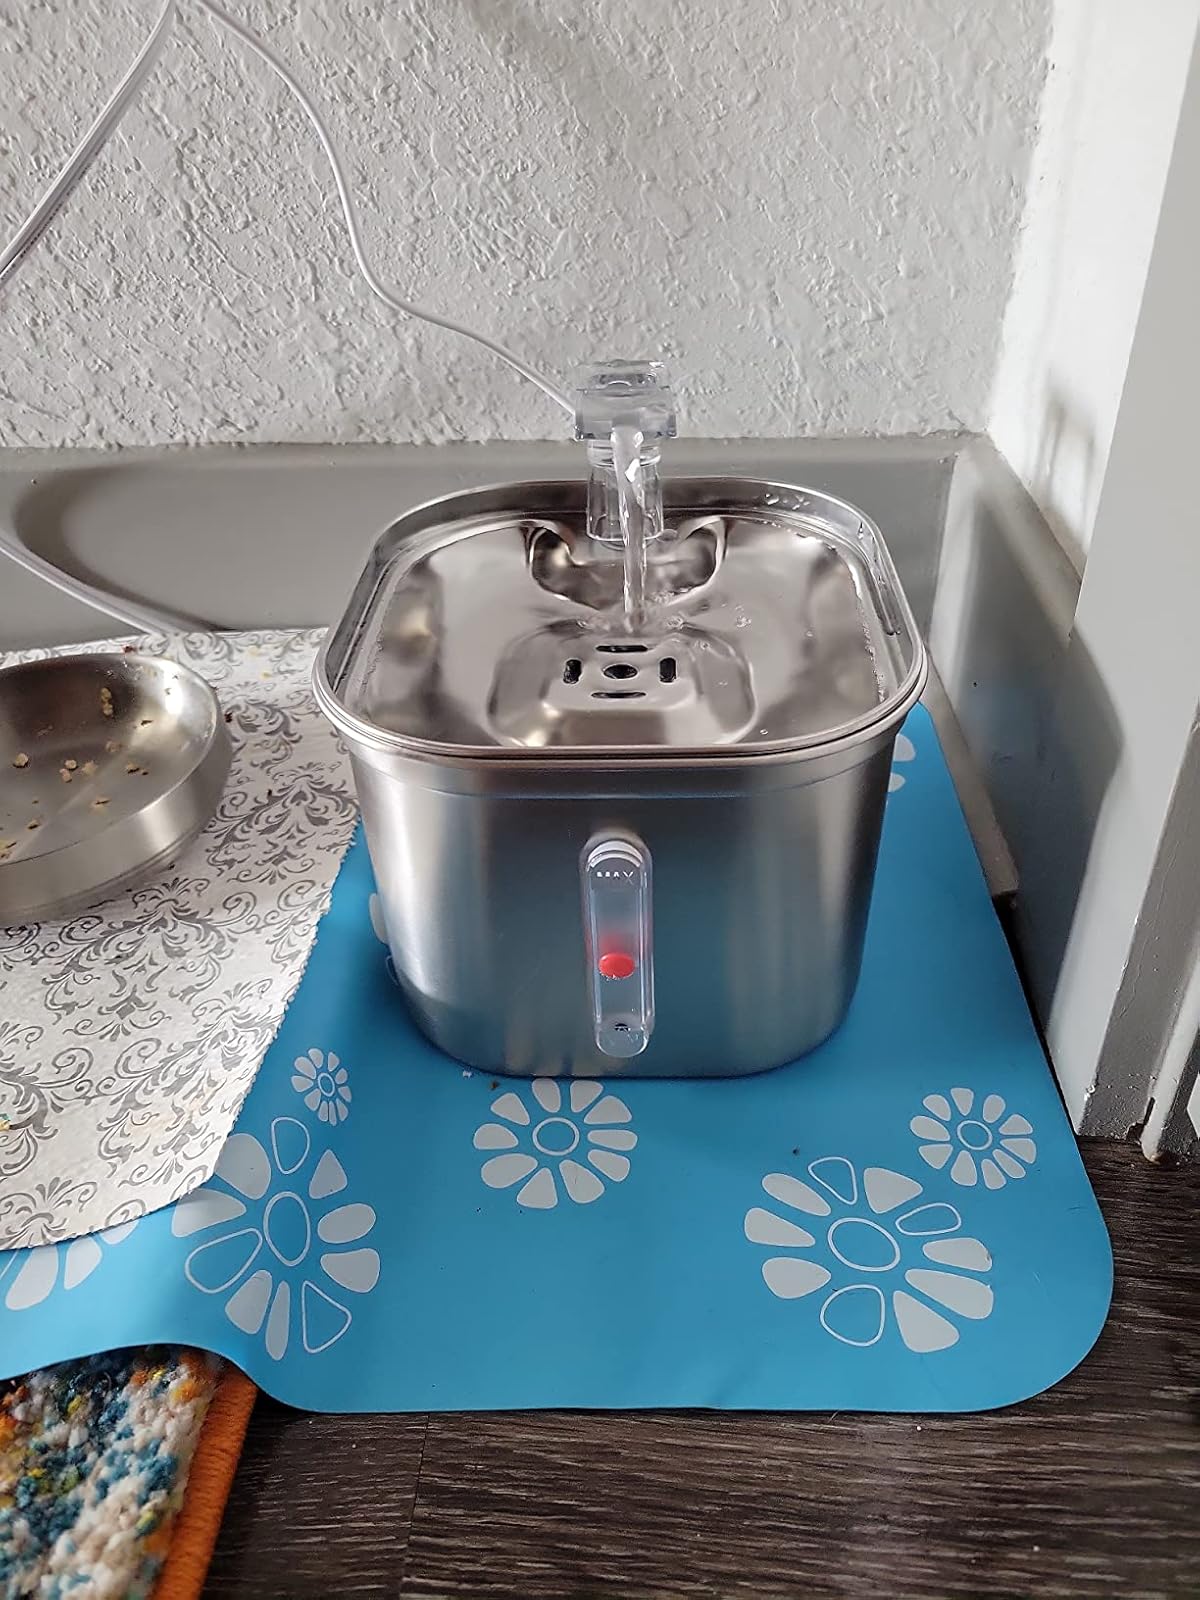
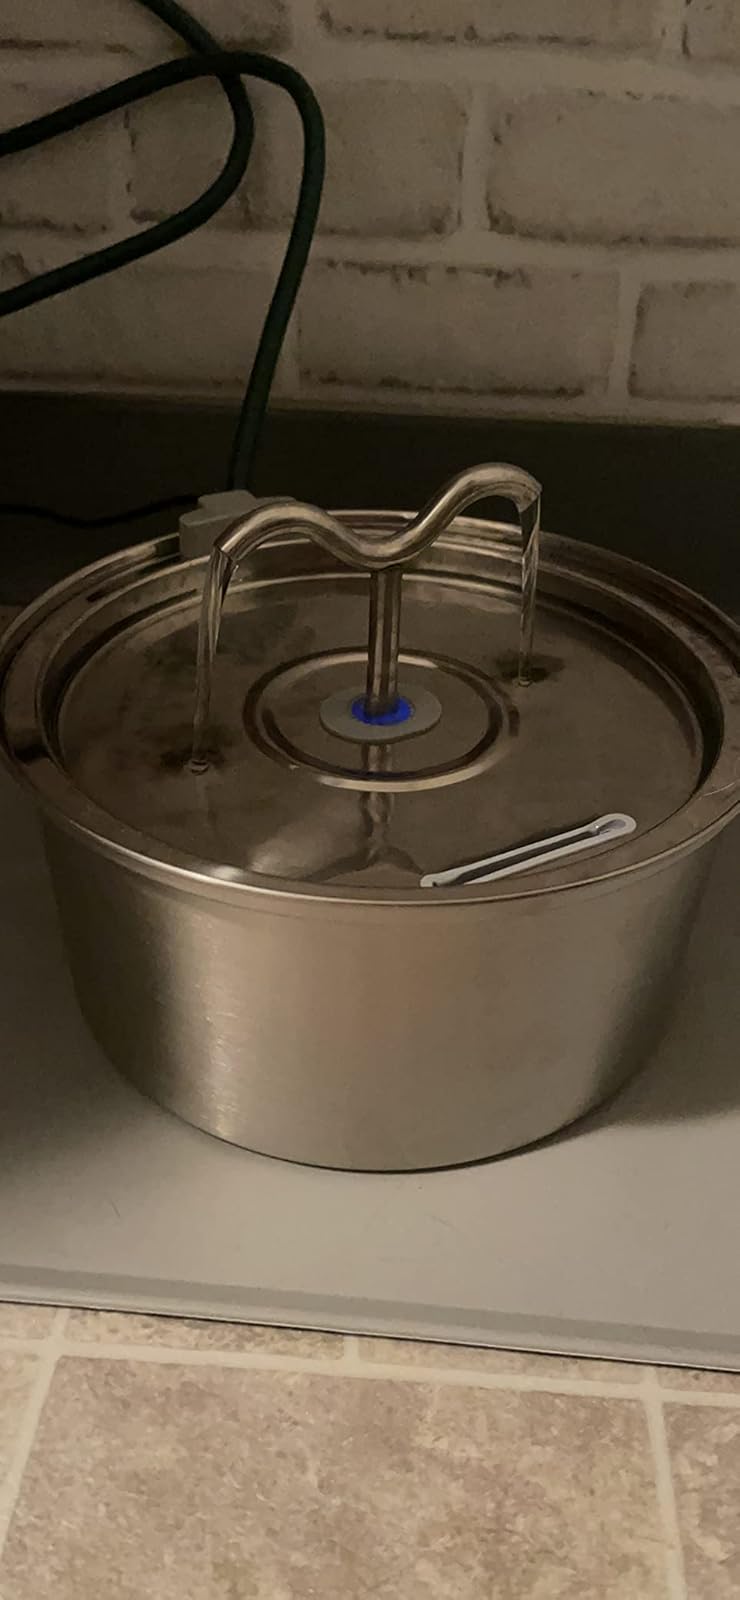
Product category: items_bowl
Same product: no